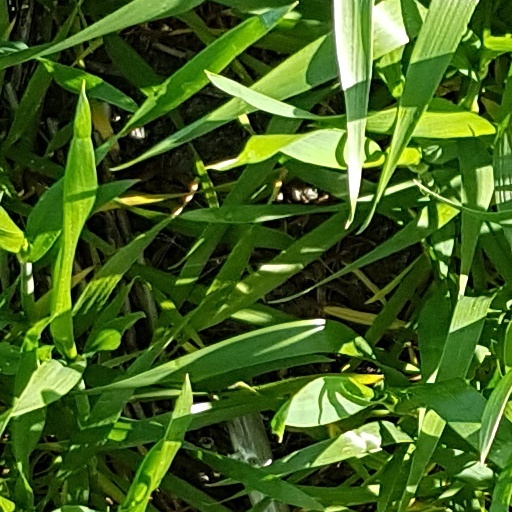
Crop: wheat